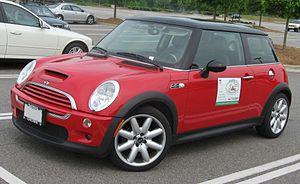
John Cooper Works est une société anglaise spécialisée dans le sport automobile et basée à Farnborough dans le Hampshire. Elle est la branche sportive de Mini et produit des pièces de tuning et des accessoires pour les lignes des véhicules de la gamme Mini.